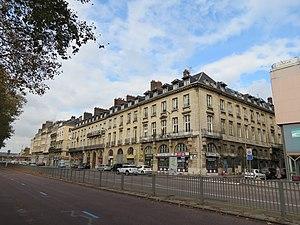
Quai du Havre.
Le quai du Havre est un quai de Rouen.